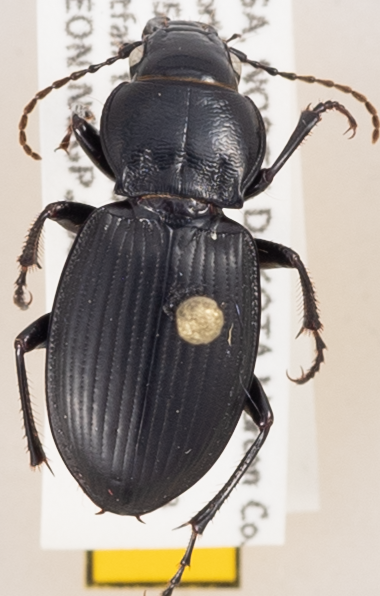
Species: Cyclotrachelus torvus
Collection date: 2017-08-08
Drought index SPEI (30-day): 0.39
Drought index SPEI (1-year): -0.54
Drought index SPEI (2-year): -0.46